Wong Sing-chi

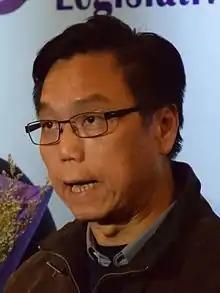
Wong Sing-chi after the 2016 Legislative Council by-election

Nelson Wong Sing-chi (born 11 October 1957) is a Hong Kong politician and social worker. He had been member of the Legislative Council of Hong Kong between 2000–04 and 2008–12. He was the founding member of the Democratic Party before he was expelled in 2015 for his support in the government's constitutional reform proposals. He was also briefly a founding member of the Third Side, a centrist political party.